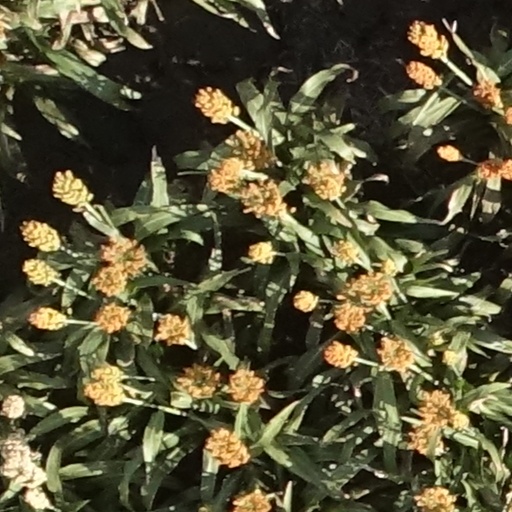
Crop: sorghum